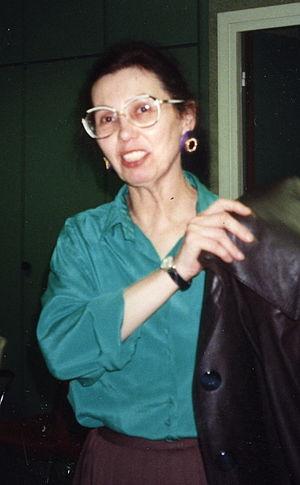
Monique Boucher, peintre et poétesse française
Cette page dresse une liste de personnalités nées au cours de l'année 1935 présentée dans l'ordre chronologique.
Monique Boucher-Benanteur, née Georgette Monique Boucher le 8 janvier 1935 à Paris et morte le 7 décembre 2014 au Kremlin-Bicêtre, est une poétesse et artiste peintre française.